A156 road

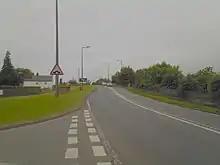
A156 at Torksey Lock

The A156 is an long road that runs from the A57 near Saxilby and heads north to Gainsborough. The road runs entirely within Lincolnshire right next to the border with Nottinghamshire. It is a single carriageway for its entire length apart from one small stretch at Torksey Lock where the A1133 joins from Newark-on-Trent.